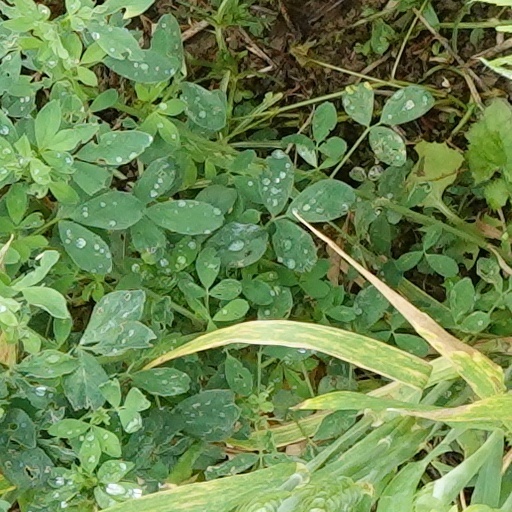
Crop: wheat